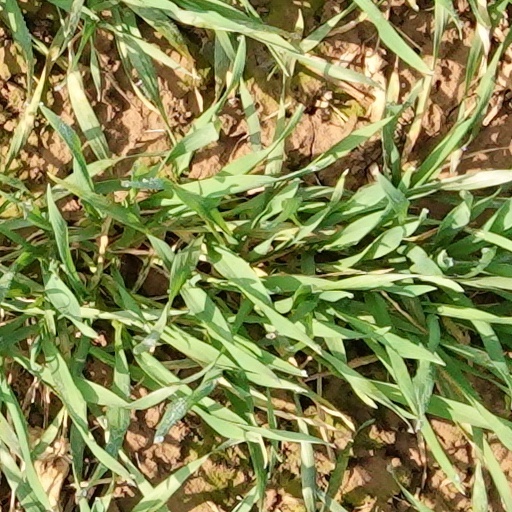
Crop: wheat